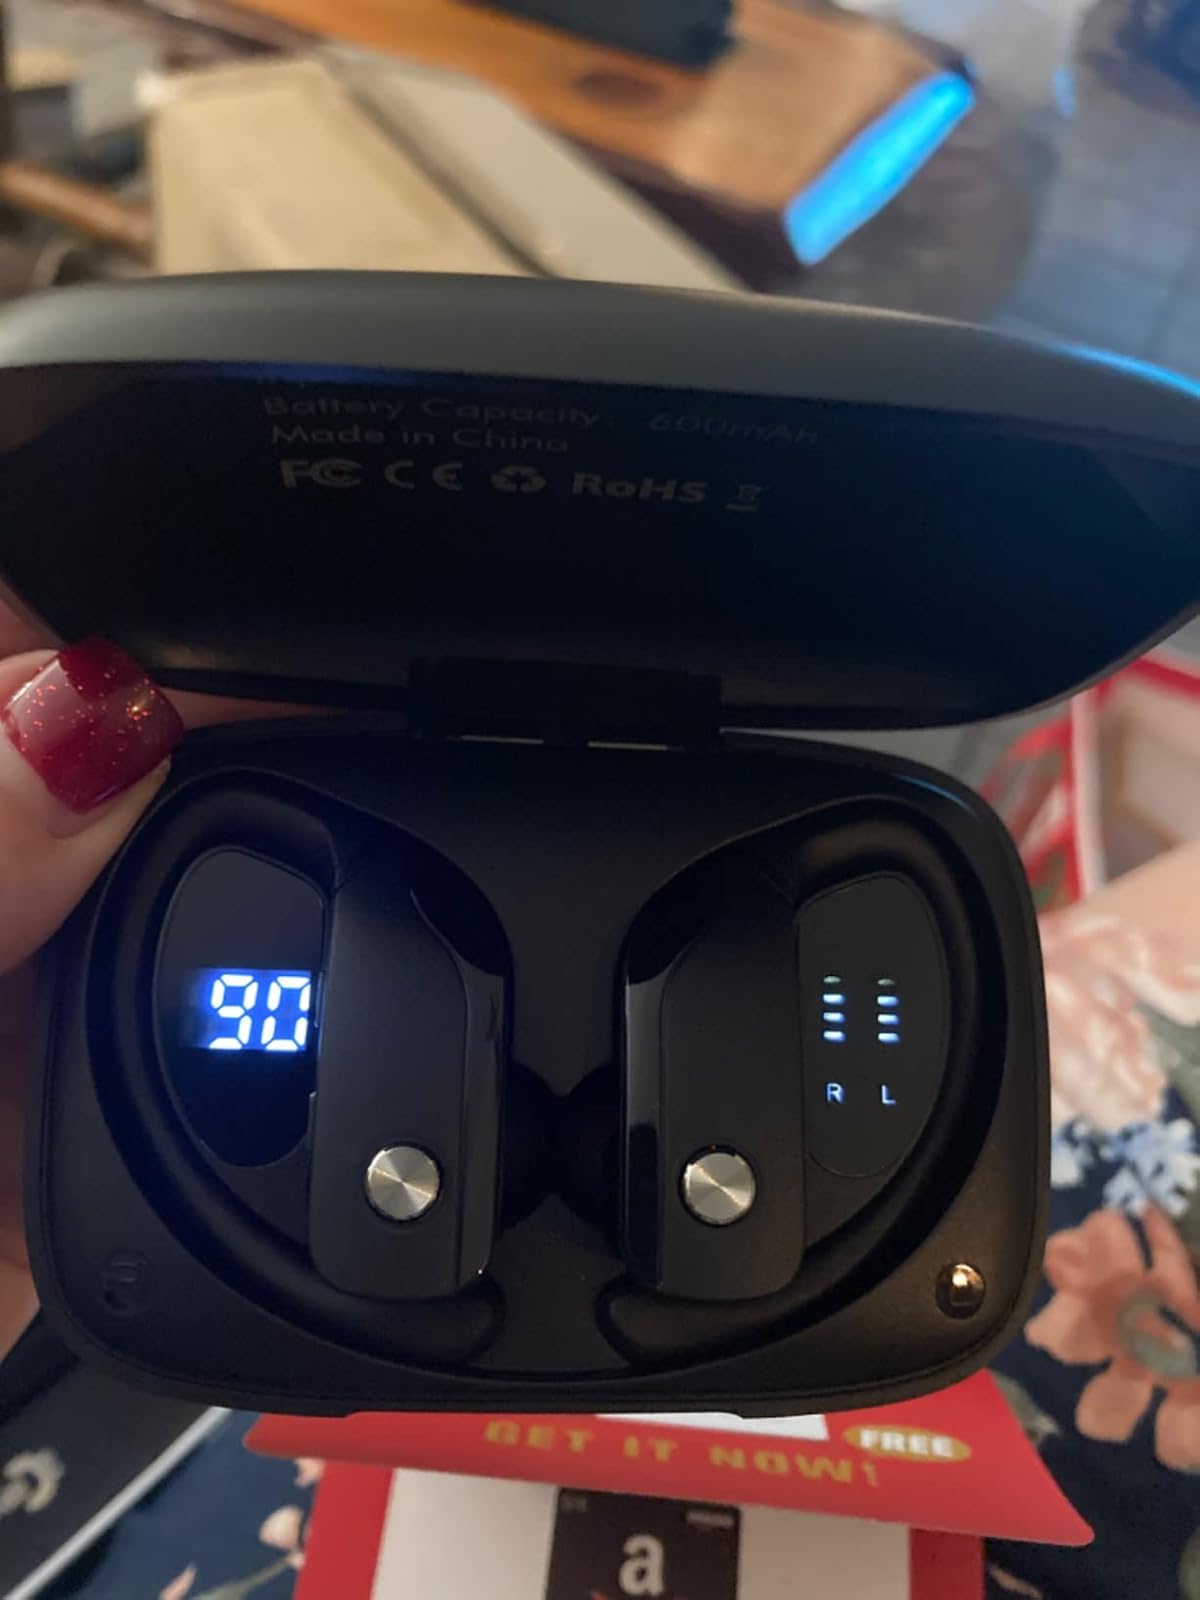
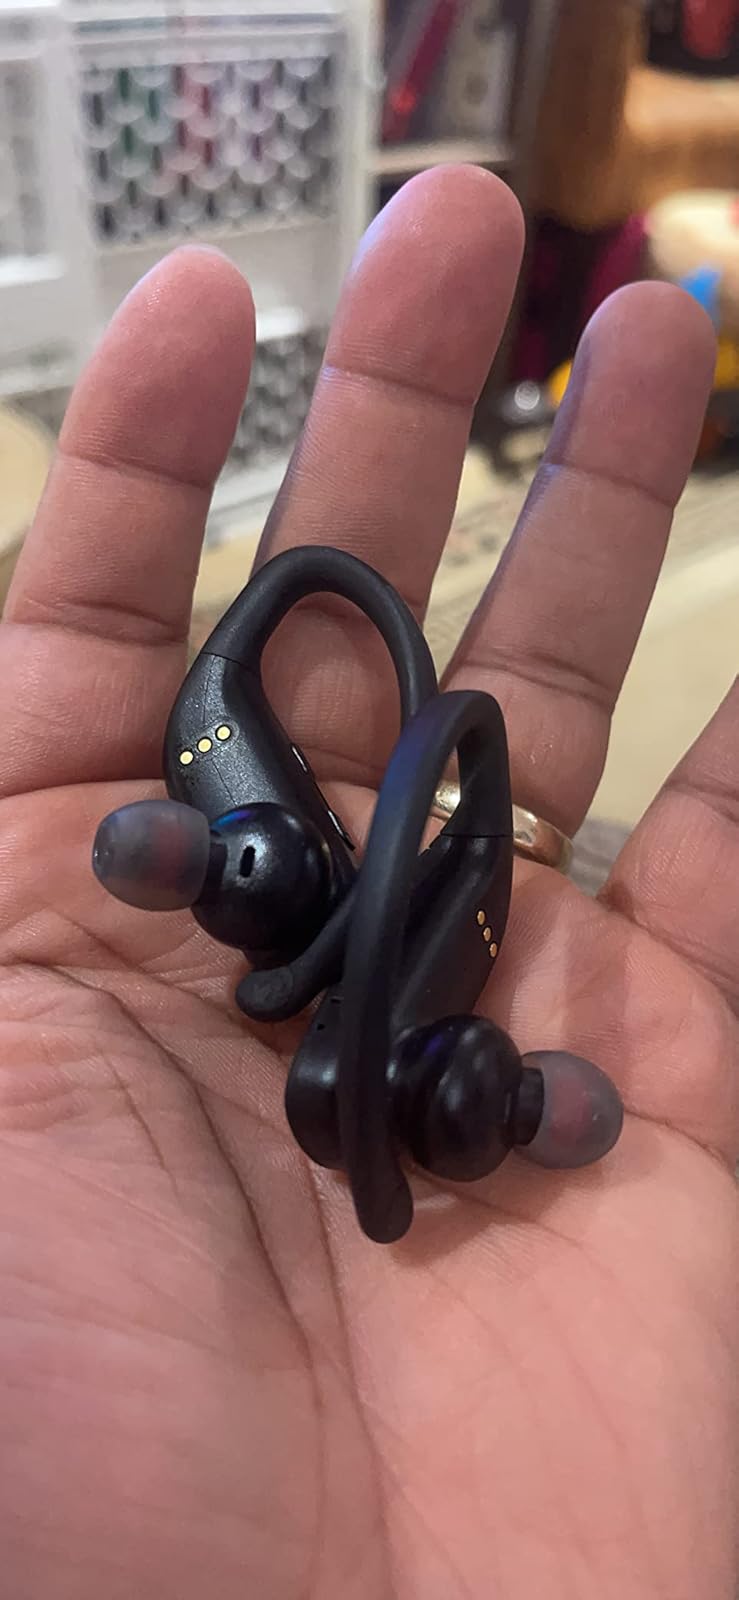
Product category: earbuds
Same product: yes